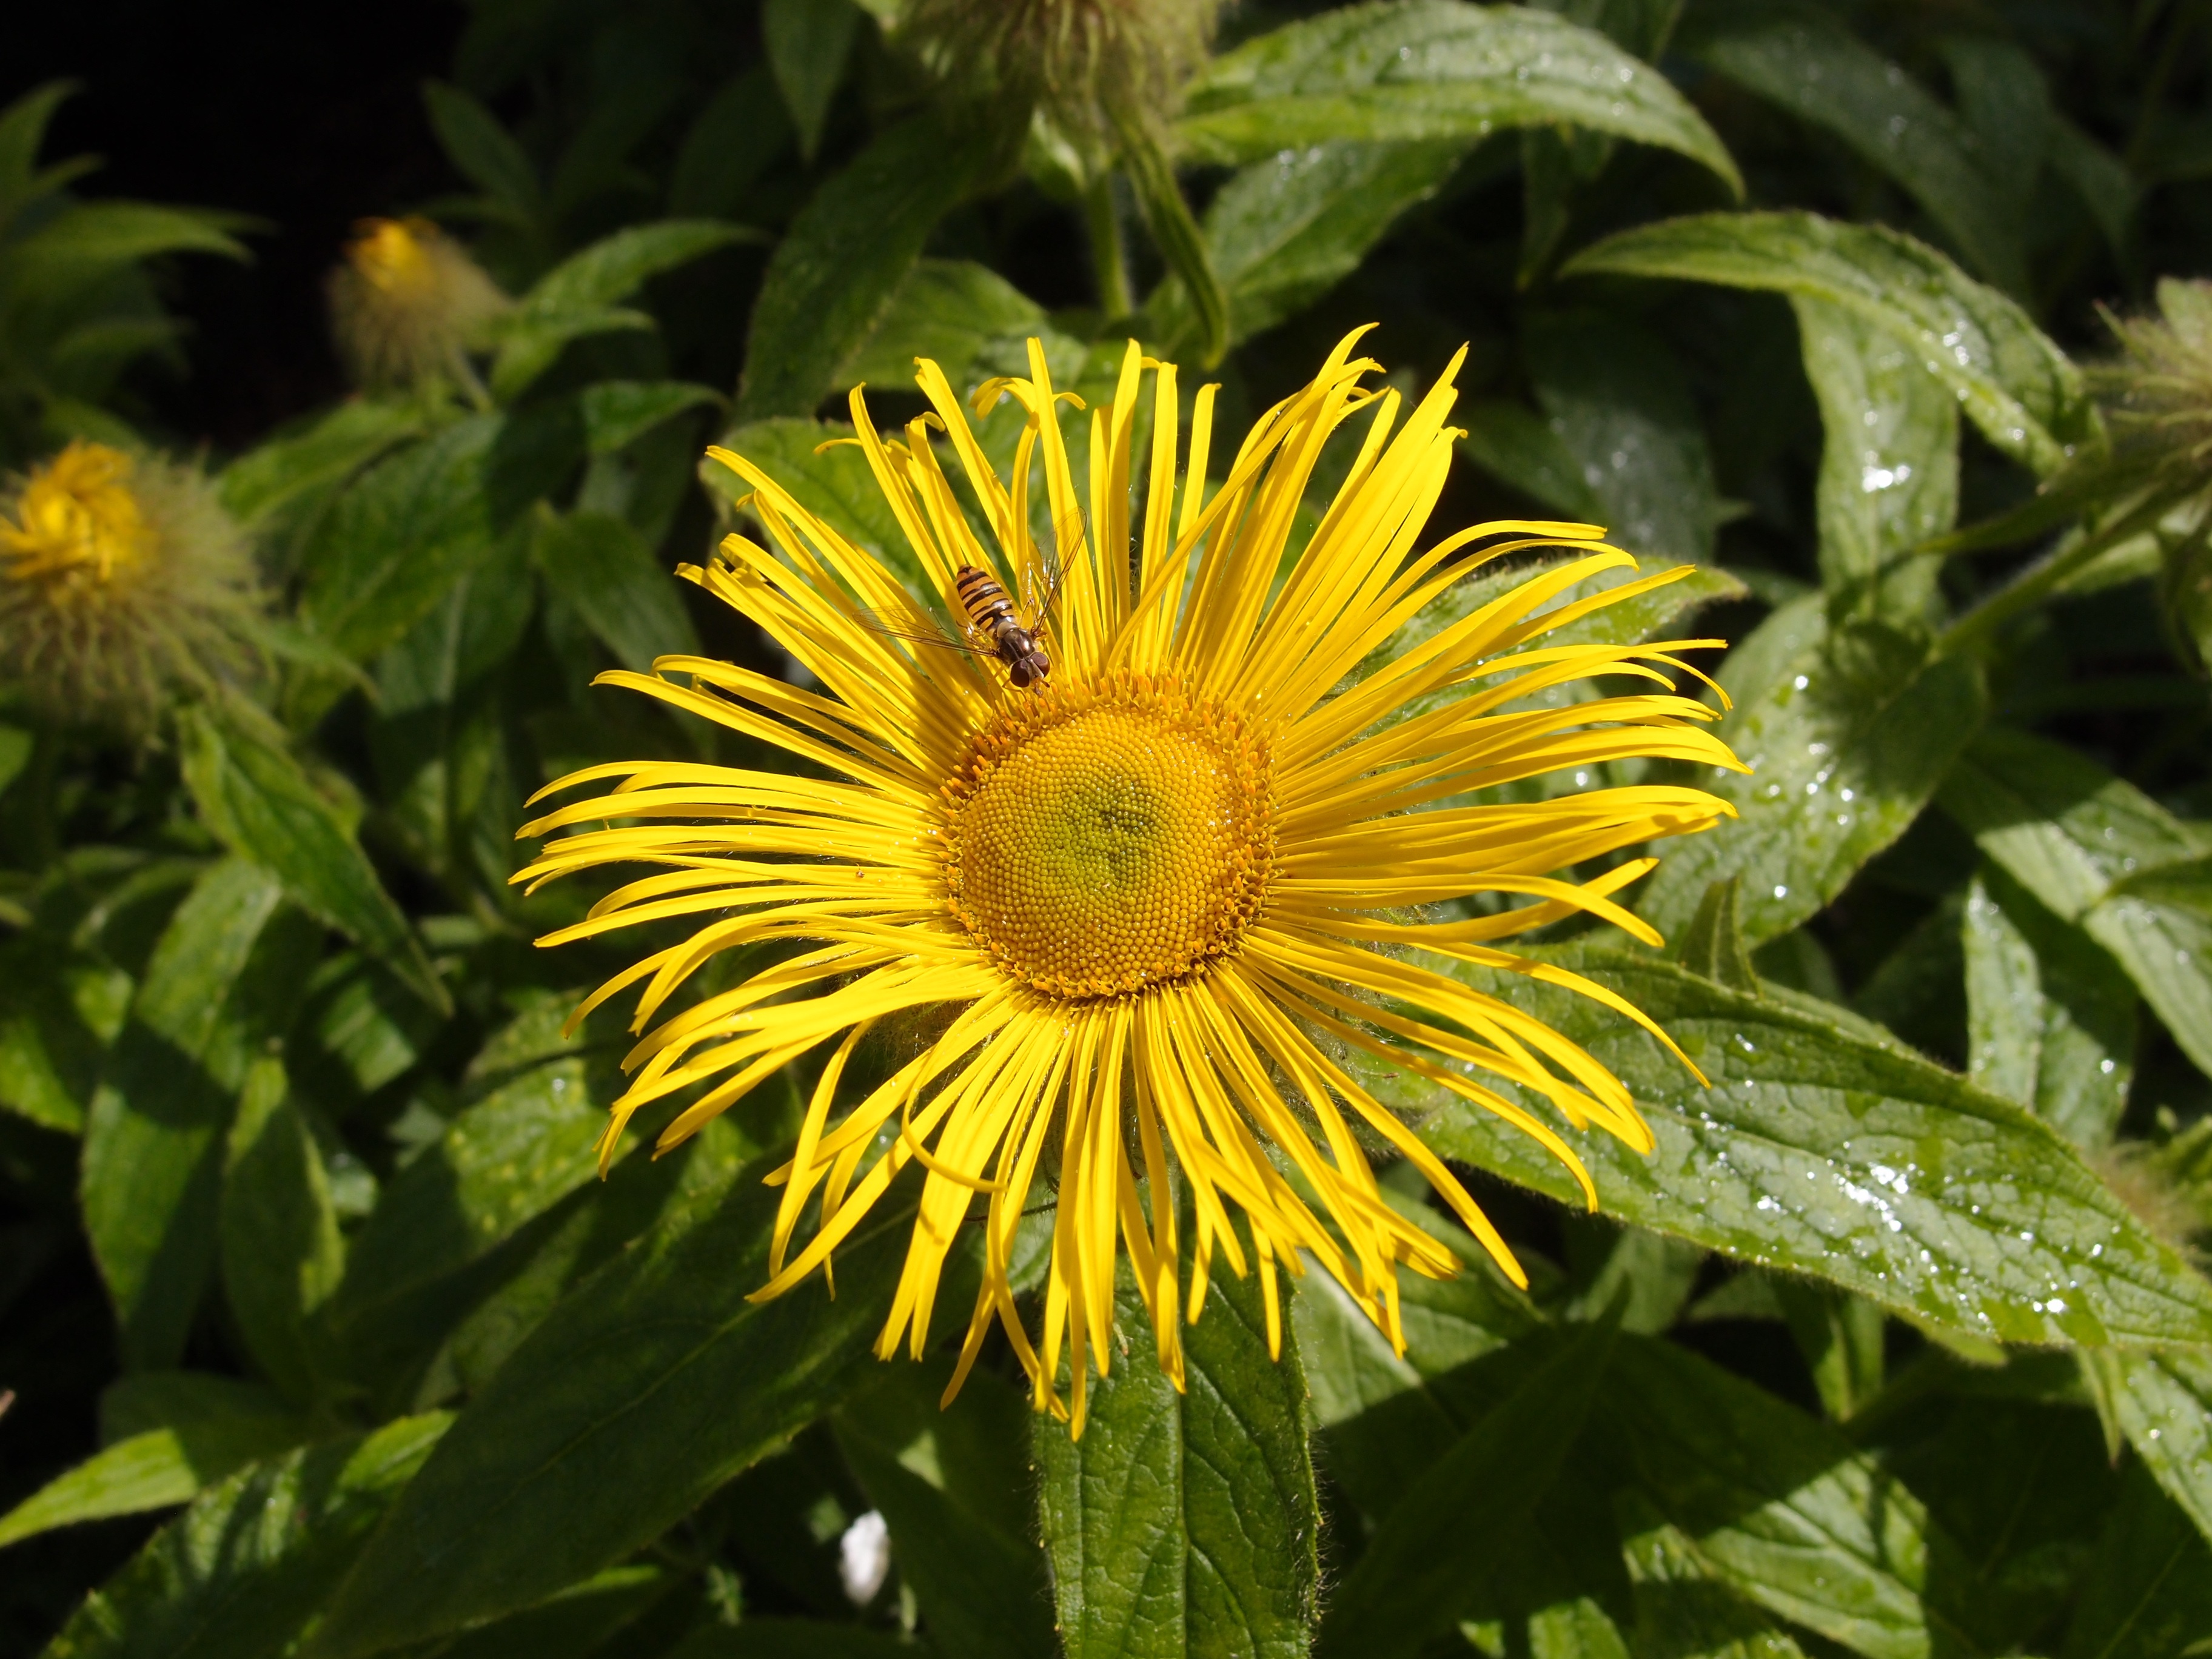
nature, wing, plant, leaf, flower, petal, floral, wild, insect, macro, natural, botany, yellow, garden, flora, sunflower, wildflower, hoverfly, exotic, macro photography, flowering plant, daisy family, land plant